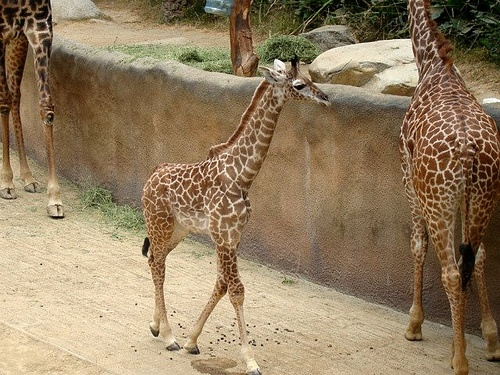
a small giraffe and two larger giraffes behind a wall
A baby giraffe is standing next to a tall giraffe.
A baby giraffe between two adult giraffes next to rock wall.
A baby giraffe standing with other young giraffes in captivity.
A small giraffe walks in between two larger giraffes.